Ardennes (department)

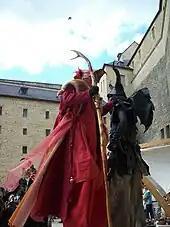
Medieval Festival in 2011

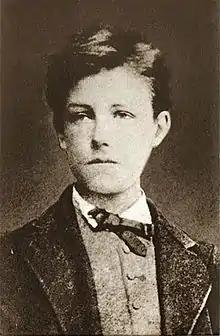
Arthur Rimbaud was a native of Charleville-Mézières.

For more than 40 years (the first time in 1961 at the initiative of Jacques Félix) there has been in Charleville-Mézières the "World Festival of Puppet Theatre" (now every three years). At the last festival in 2009 more than 200,000 people were present. In the same city there is also a school: the International Institute of Puppetry. The "Rock Festival and Territory Le Cabaret Vert" had more than 50,000 festival-goers at the seventh festival in 2011 and this takes place every year in Charleville-Mézières making it the 7th largest festival in France by attendance. The festival "The Poetic Otherworld" organizes events in October in some Ardennes communes.